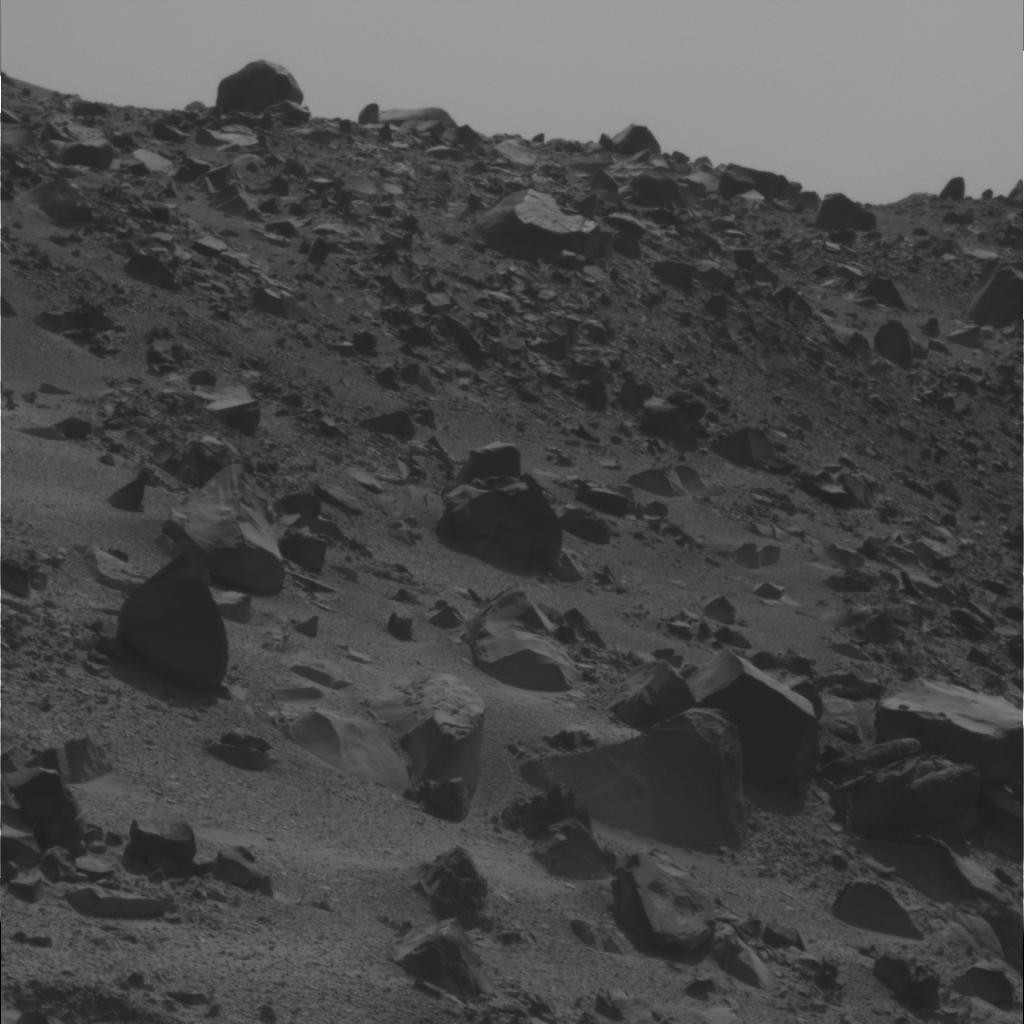
Surface features visible: Rock Outcrops, Float Rocks, Soil, Sky, Nearby Surface